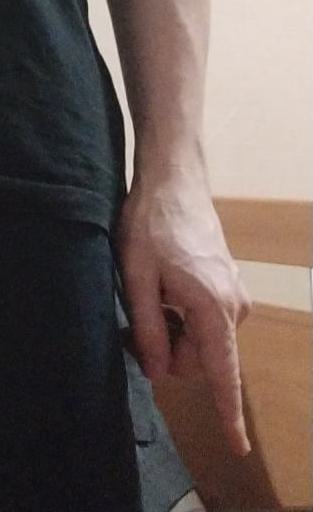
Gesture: no_gesture